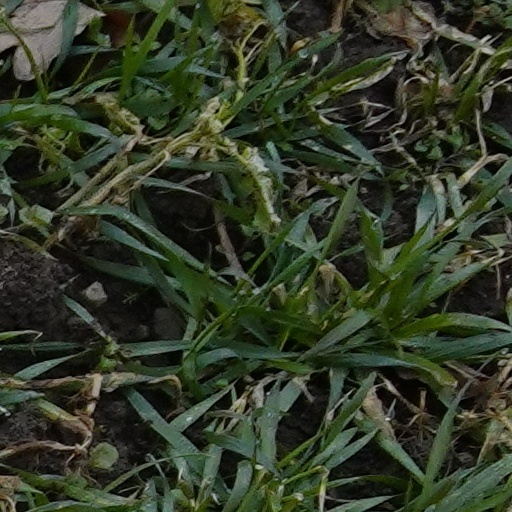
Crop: wheat